Abraham Marchant

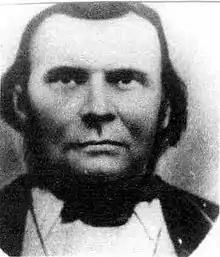

Abraham Marchant (March 17, 1816 – October 6, 1881) was an early Mormon leader and one of the founders of Peoa, Utah.